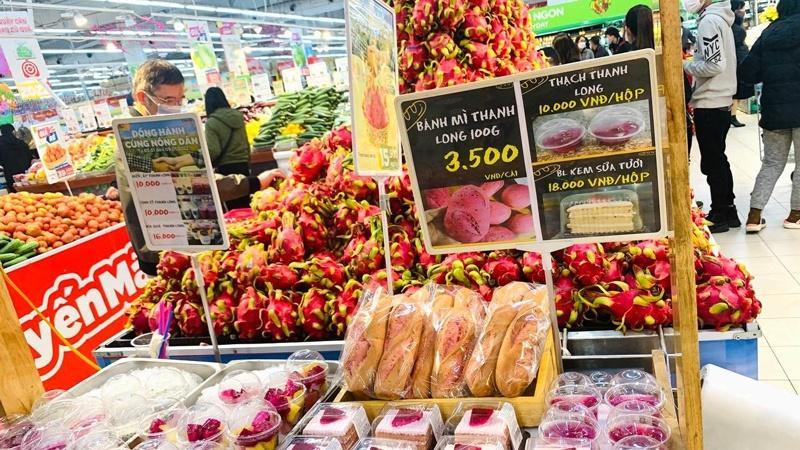
bên trái quầy hàng có sự xuất hiện của một người